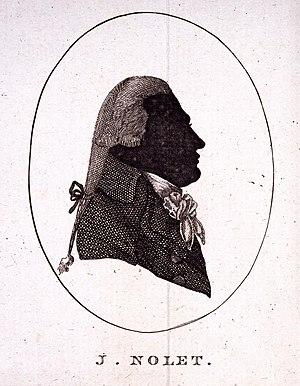
Jacobus Nolet, né le 9 septembre 1740 à Schiedam et mort dans cette même ville le 7 septembre 1806, est un homme politique néerlandais.